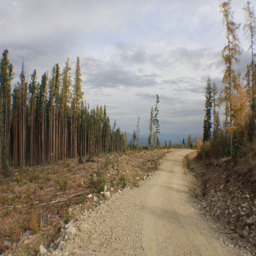
logging has been done right to the edge of the reserve .